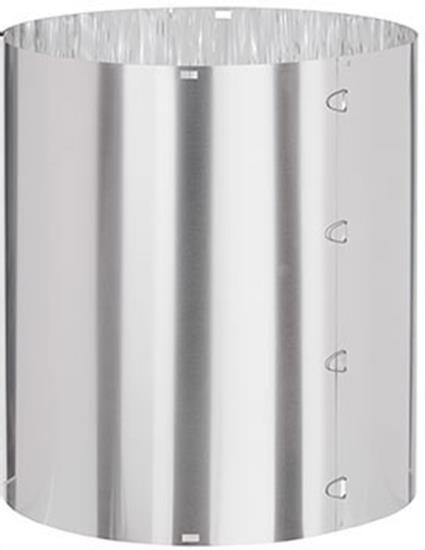
VELUX ZTR 014 0004 Sun Tunnel Rigid Tunnel Extension for TGR/TCR/TMR/TLR 14" Skylights - 4 Ft.
Description The VELUX ZTR 014 0004 is a highly reflective 4-foot rigid tunnel extension. It is designed to be installed with 14-inch VELUX sun tunnel tubular skylights. To provide excellent light transmission and brighter, whiter light output, rigid tunnels have a reflective inner surface. Features New VELUX Flexi-Loc tunnel connection system cuts installation time in half Designed specifically to be installed with VELUX TGR 014, TCR 014, TMR 014 and TLR 014 models Installation on non-VELUX tubular skylights is not recommended Maximum recommended tunnel length is 20 ft. Specifications Assembled Depth (in.): 14 in Assembled Height (in.): 48 in Assembled Width (in.): 14 in Color Family: Metallic Warranty VELUX provides a wide-range of warranties for their line of sun tunnels. Depending on the product purchased, the following warranties may apply: 20 Year VELUX Sun Tunnel Skylight Rigid Tunnel Limited Warranty 10 Year VELUX Skylights and Sun Tunnel Skylights Limited Warranty 5 Year VELUX Polycarbonate Clarity Limited Warranty 5 Year VELUX Acrylic and Polycarbonate Skylights Limited Warranty (for Metro-lite and Dura-lite) These warranties only apply if the product is finished, installed, operated and maintained strictly in accordance with VELUX instructions or other instructions furnished with the Covered Product. Improve Depot recommends a professional installation by a CERTIFIED INSTALLER to ensure that the product is protected by these warranties. Normal wear and tear is not covered by VELUX's warranties, nor are problems arising from failure to properly maintain the product. Other restrictions apply, so be sure to read the included warranty information packaged with the product. Approximate Processing Time (Business Days): 6
Brand: VELUX
Category: Hardware > Building Materials > Windows